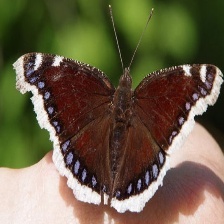
Species: MOURNING CLOAK
Butterfly family (ImageNet category): admiral